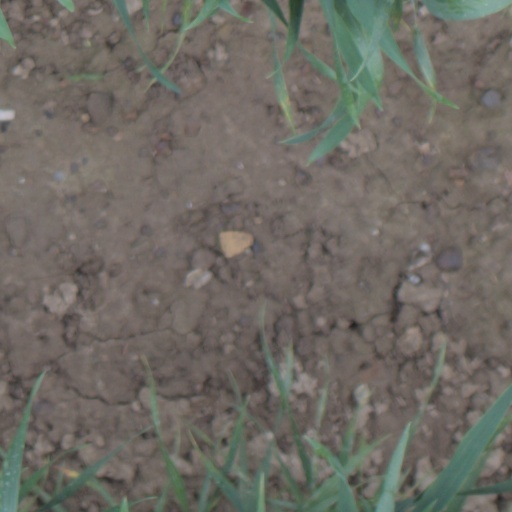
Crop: wheat